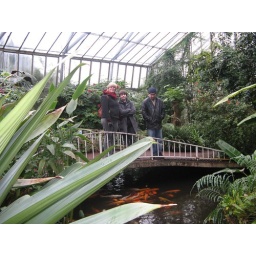
Sophie, Finlay and Baxter in the tropical plant house